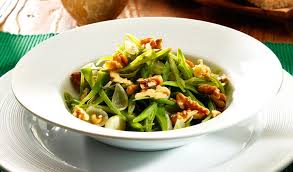
Yemek: taze_fasulye